On the Art of Opera

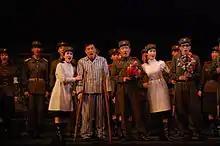
North Korean opera in Pyongyang

For Kim, the process of making an opera is at least as important as the result. Operas are to be based on the "Juche" ideology. A good opera both entertains the public and motivates them with the nationalist, leader-centric virtues of "Juche".